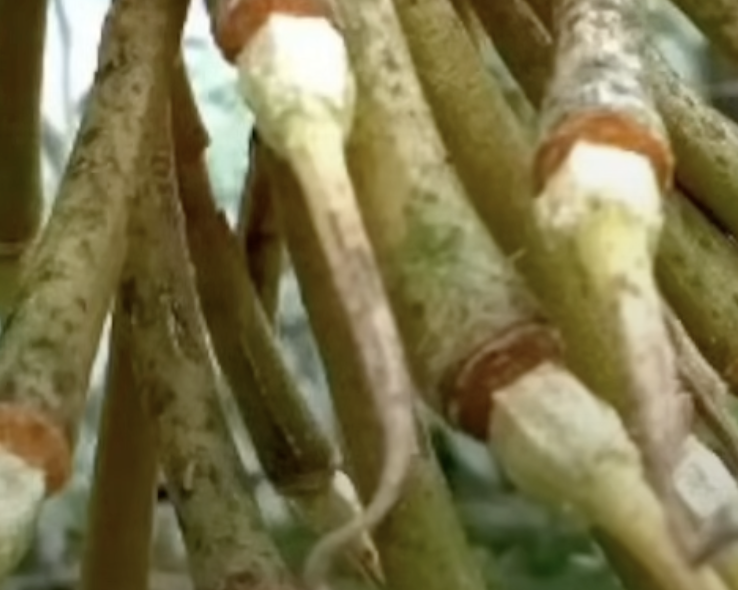
Label: sooty_mold